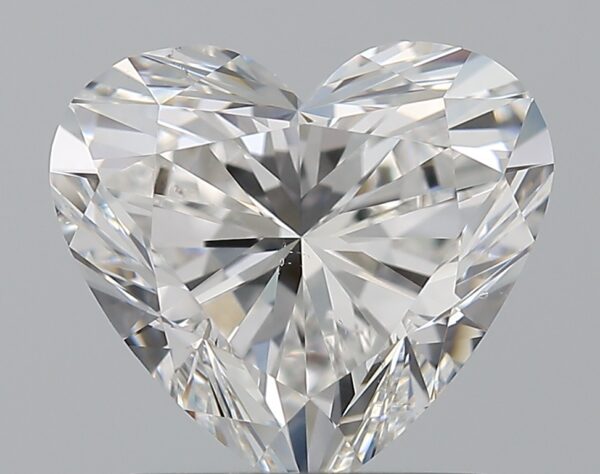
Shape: heart
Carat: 1.51
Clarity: VS2
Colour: E
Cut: EX
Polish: EX
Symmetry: EX
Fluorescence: M
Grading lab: GIA
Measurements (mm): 7.18 x 8.04 x 4.51